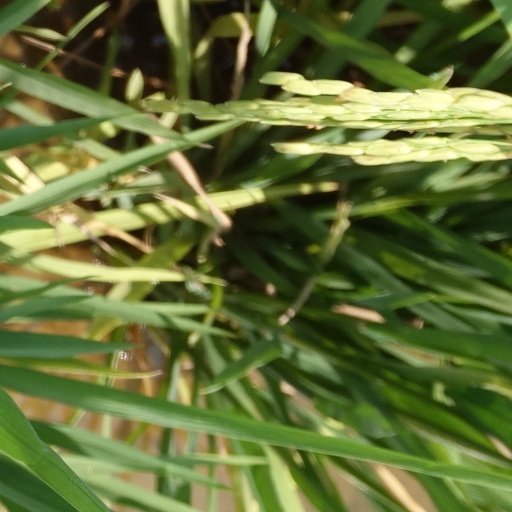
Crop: rice